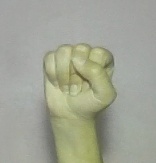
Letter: saad